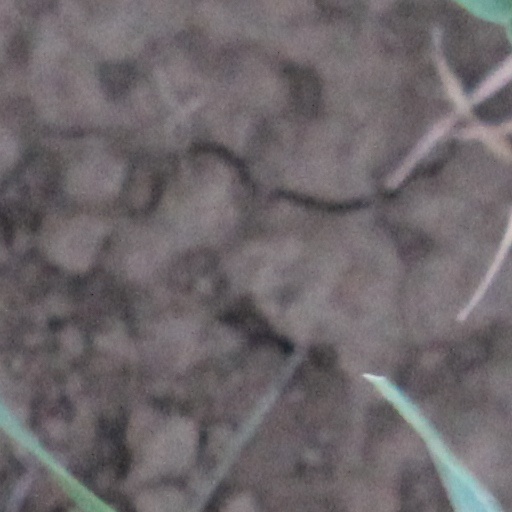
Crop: wheat